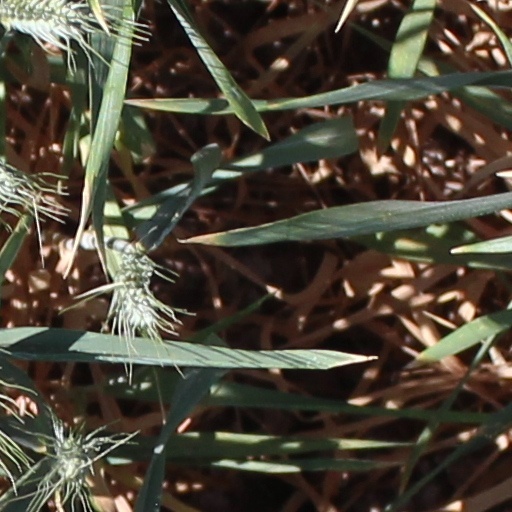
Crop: wheat